Edward Bennett Williams

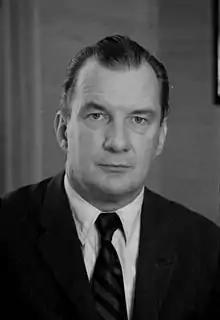
Williams in 1970

Edward Bennett Williams (May 31, 1920 – August 13, 1988) was an American lawyer, businessman, and sports team owner. He received his undergraduate degree from the College of the Holy Cross before studying law at Georgetown University. He worked for Hogan & Hartson in Washington, D.C., beginning in the 1940s and later co-founded the law firm of Williams & Connolly in 1967. Williams worked as the treasurer of the Democratic National Committee in the mid-1970s.